San Francisco

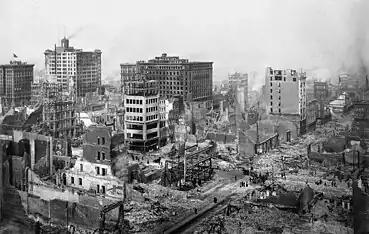
The 1906 San Francisco earthquake was the deadliest earthquake in U.S. history.

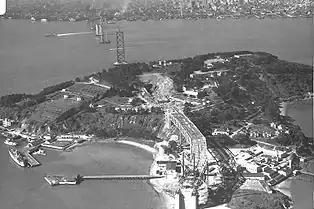
The Bay Bridge under construction on Yerba Buena Island in 1935

Despite its attractive location as a port and naval base, San Francisco under American sovereignty was still a small settlement with inhospitable geography. Situated at the tip of a windswept peninsula without water or firewood, San Francisco lacked most of the basic facilities for a 19th-century settlement. Its 1847 population was said to be 459.